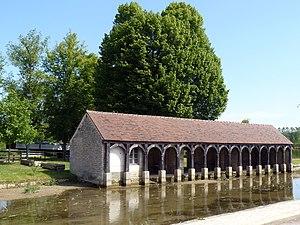
Lavoir à Vanvey (Côte-d'Or, France), sur l'Ource. XVIIIe siècle.
Cet article recense les monuments historiques du Châtillonnais hormis ceux de Châtillon-sur-Seine proprement dit qui font l'objet d'un listage spécifique.
Les lavoirs du Châtillonnais, comme les églises, cimetières et mairies-écoles, sont un des éléments structurant de chaque village.
Le lavoir de Vanvey est un lavoir bâti sur les rives de l'Ource situé dans la commune française de Vanvey en Côte-d'Or en région Bourgogne-Franche-Comté.